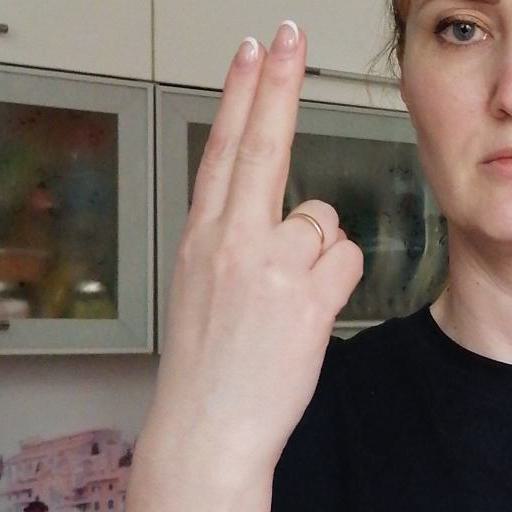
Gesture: two_up_inverted